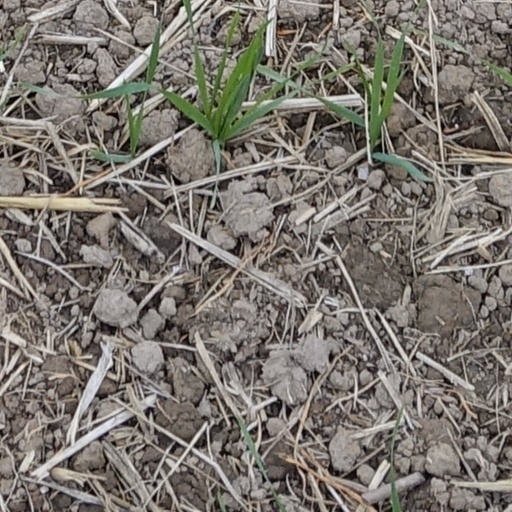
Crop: wheat